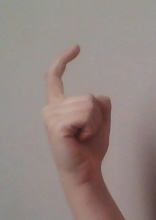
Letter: ra